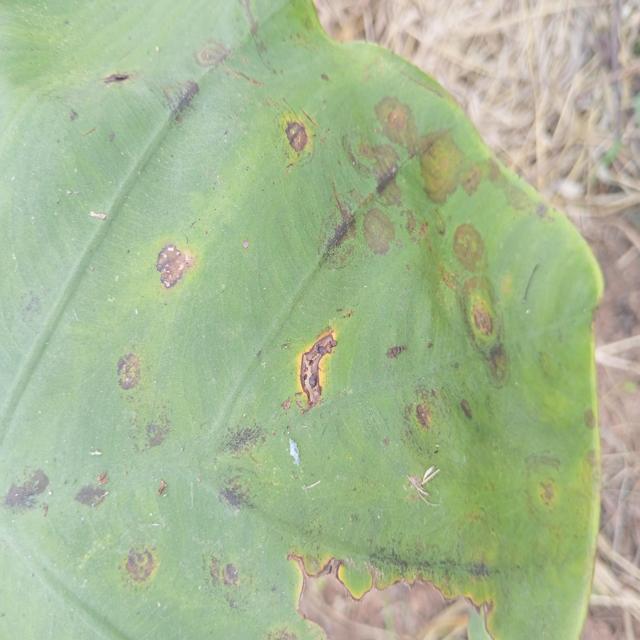
Label: Early_Blight